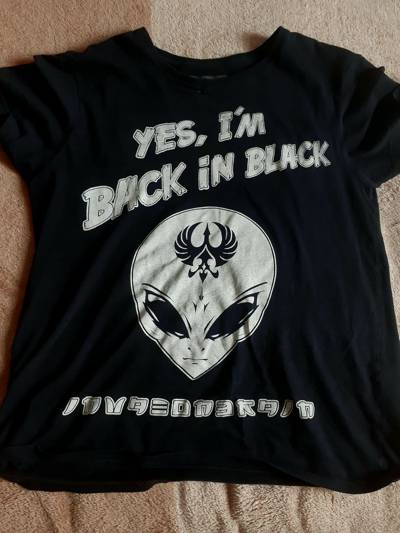
Waste category: clothes